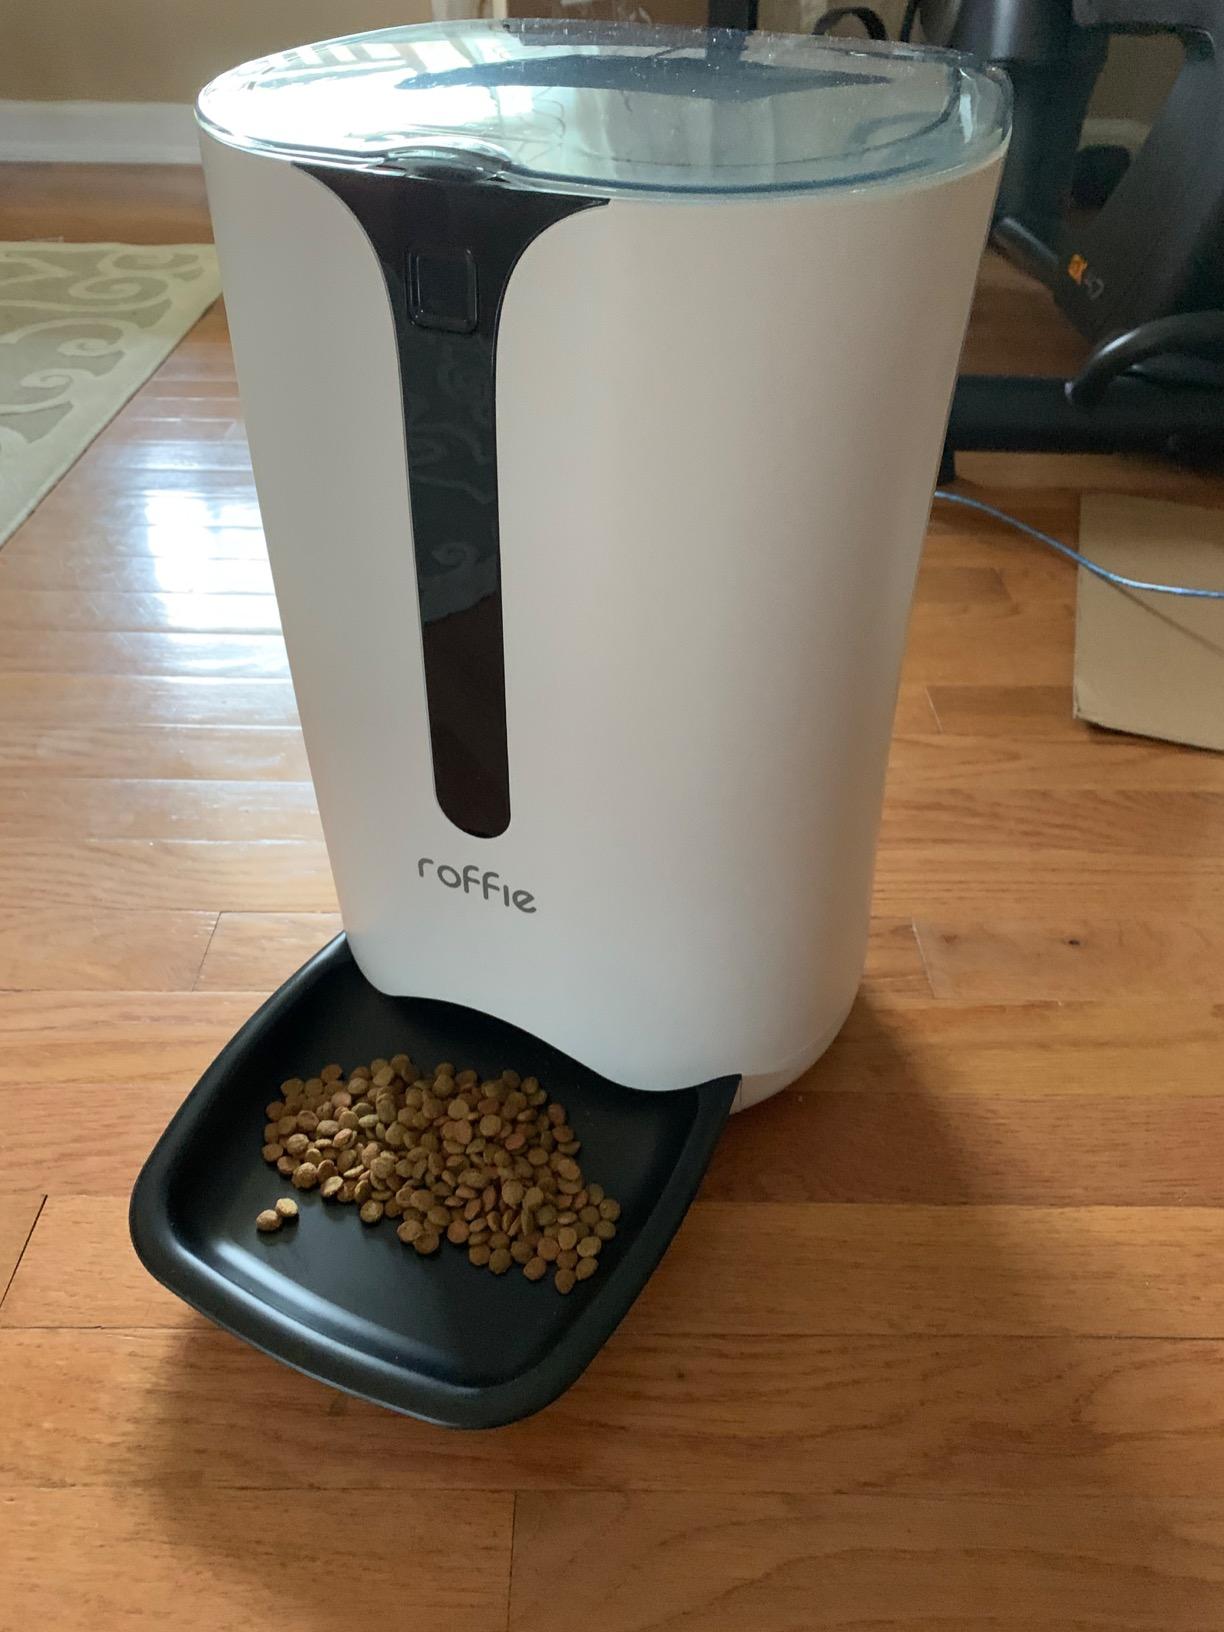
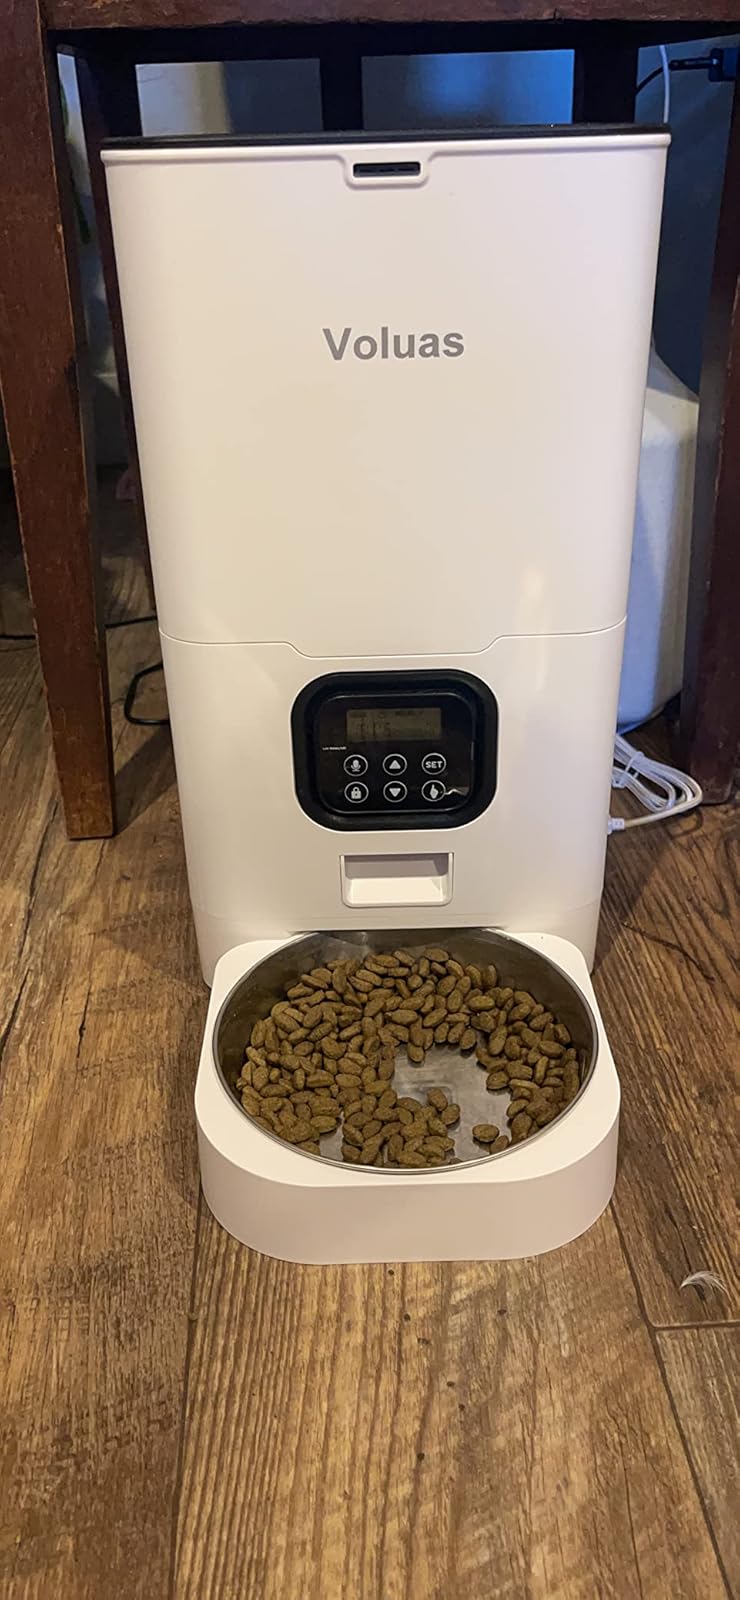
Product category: items_feeder
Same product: no